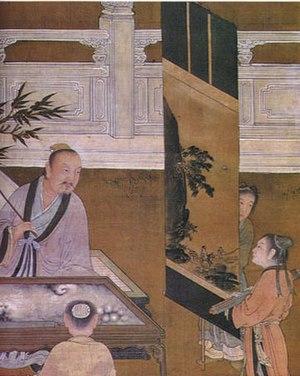
Un rouleau suspendu est une des nombreuses façons d'exposer la peinture et la calligraphie chinoises. Cette manière de présenter l'art permet au public d'apprécier et d'évaluer l'esthétique des rouleaux dans leur intégralité. L'artisanat traditionnel impliqué dans la création d'un telle œuvre est considéré un art en soi. Les supports se répartissent en quatre familles principales, les rouleaux manuels, les rouleaux suspendus, les feuilles d'album et les paravents.